American Champion Citabria

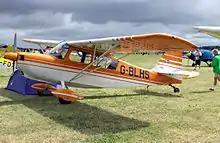
1980-built Bellanca 7ECA Citabria

The strut-braced wings of the Citabria are, like the fuselage and tail surfaces, fabric covered, utilizing aluminum ribs. Most Citabrias were built with wooden spars. American Champion has been using aluminum spars in the aircraft it has produced and has, as well, made the aluminum-spar wings available for retrofit installation on older aircraft.